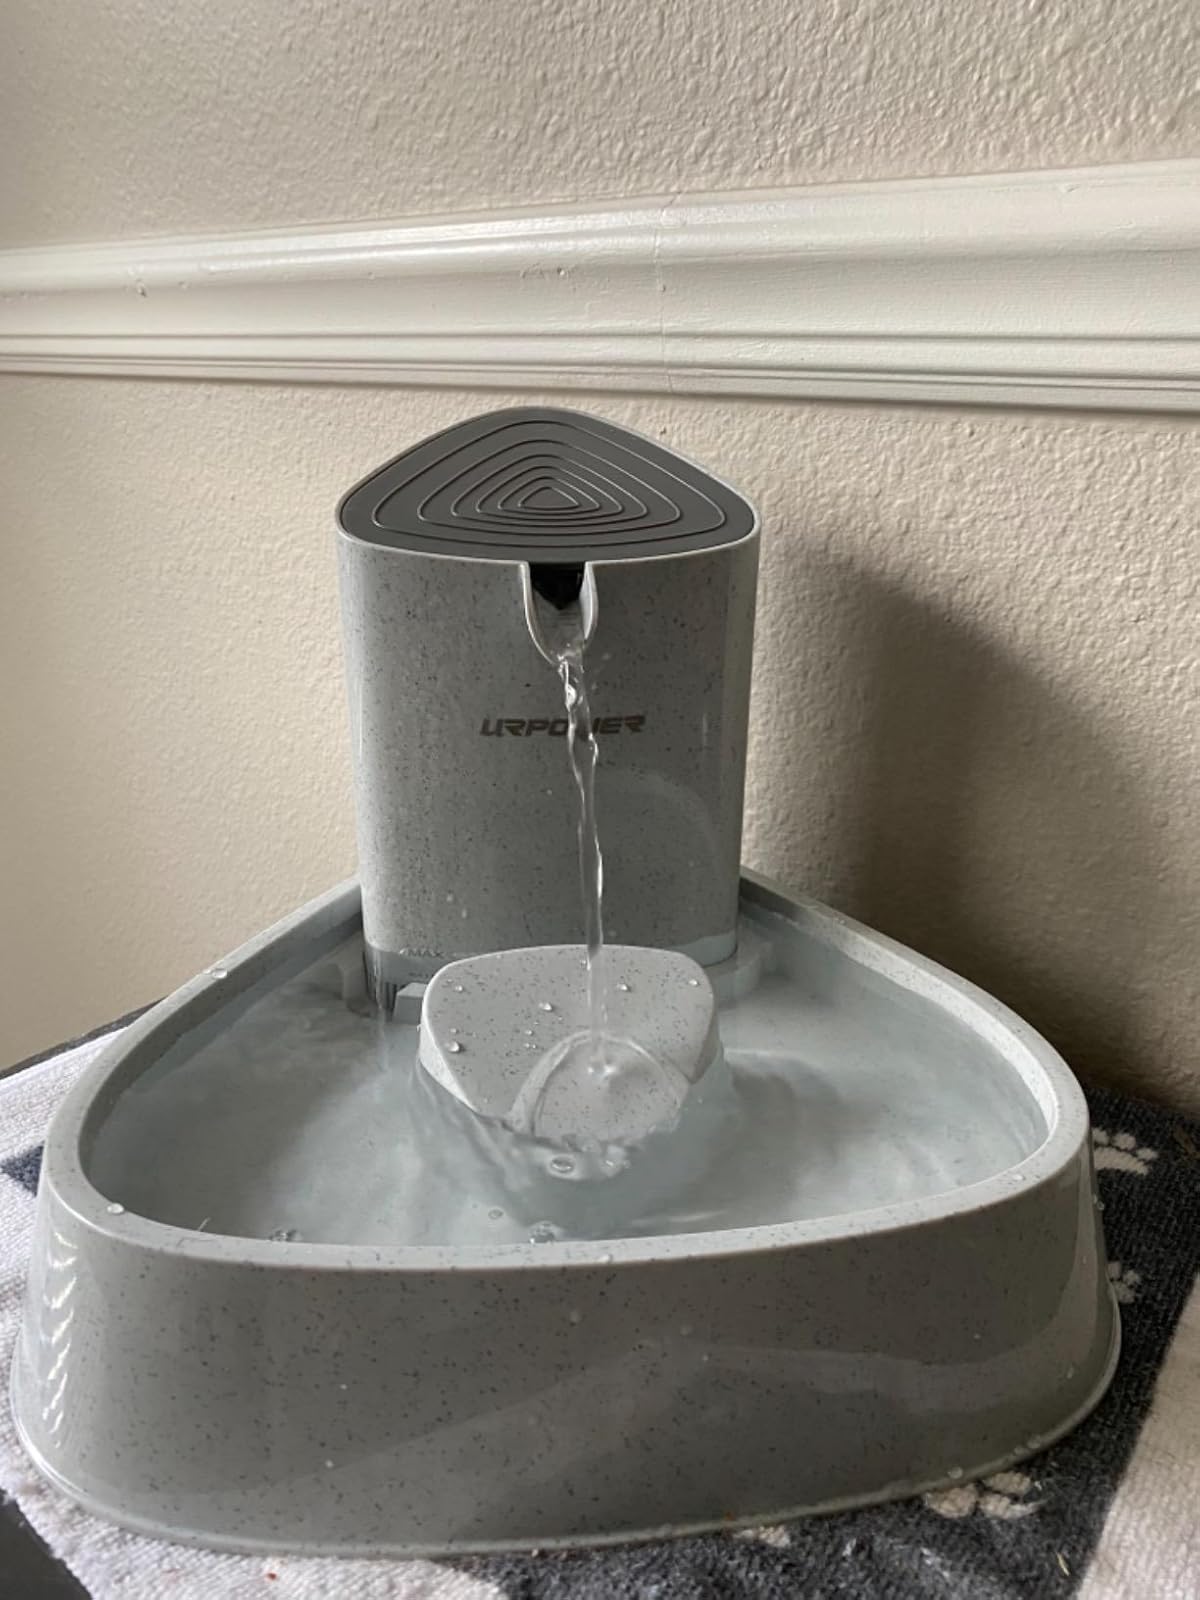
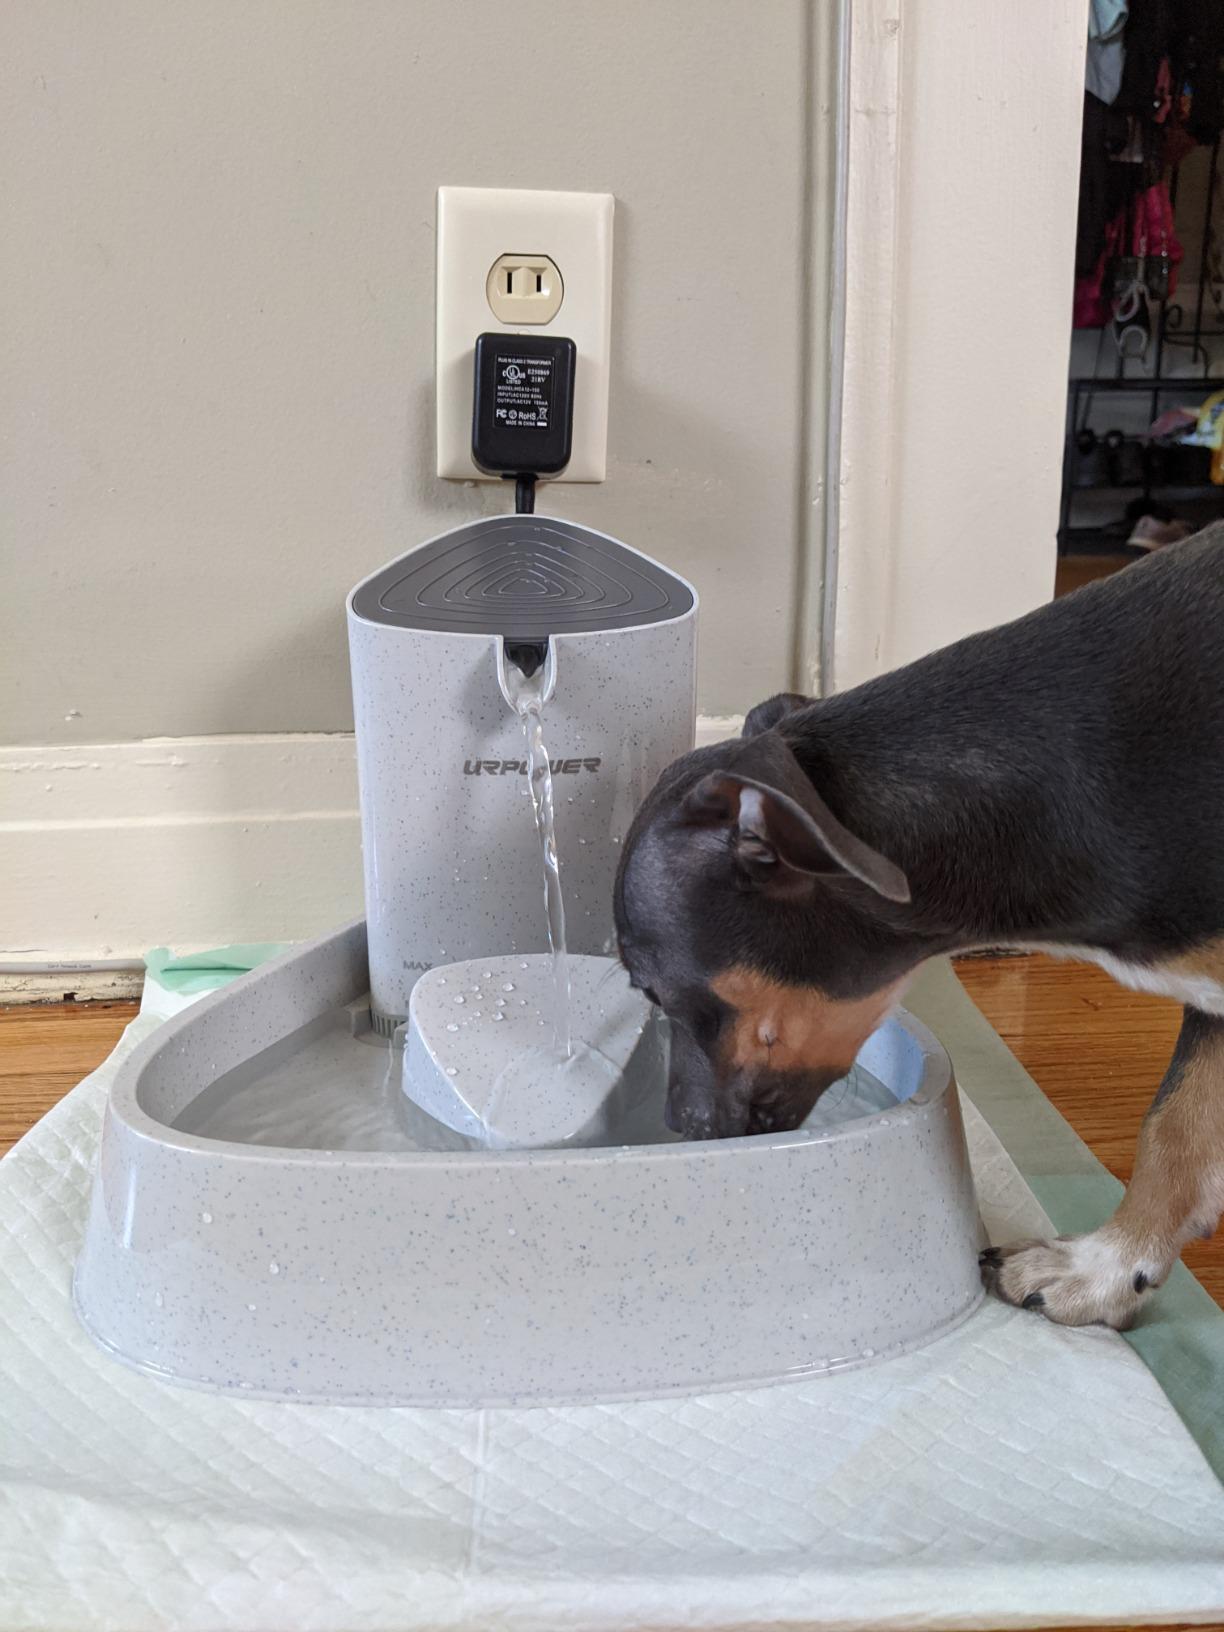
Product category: items_bowl
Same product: yes